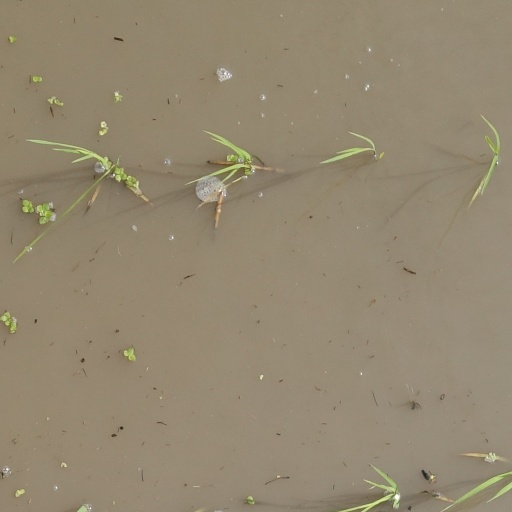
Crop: rice